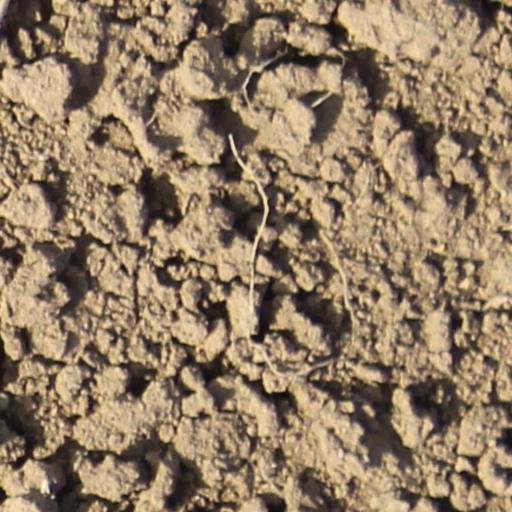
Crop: wheat